Chesham branch

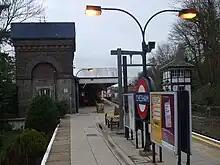
Railway station platform with a garden on one side and railway tracks on the other

The extensions from Rickmansworth to Aylesbury and Chesham were designed by Charles Liddell and built by contractor James Firbank. Rather than follow the valley of the River Chess, which would have been the most convenient route to Chesham, the route out of Rickmansworth was intentionally built on higher ground to reduce the steep climb over the Chilterns towards Aylesbury, and thus rose steadily from Rickmansworth to a hilltop station at Amersham. At Chalfont Road station (renamed Chalfont & Latimer in 1915) the line to Chesham split from the line to Aylesbury. With a total length of 3 miles 56 chains (3 mi 1,232 yd; 5,955 m), the single-track Chesham branch ran alongside the Aylesbury line for a short distance, before curving down the slope of the Chess Valley at a gradient of around 1 in 66. Chalk from the railway's cutting along the Chess Valley was used to build an embankment to bring the railway into the town centre. Bridging the watercress beds of the Chess Valley proved problematic, and the cost of the line exceeded its estimate. Additional costs were incurred by the laying of temporary track in early 1889 to allow the directors of the MR a trial trip along the route.